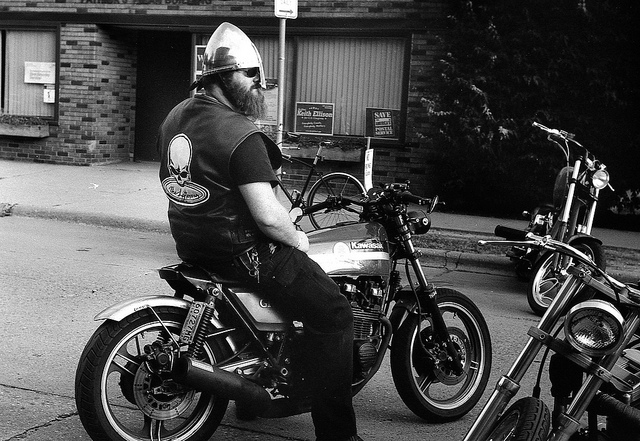
user: Given an image and a question. Answer the question in a short answer. Question: What kind of bike is depicted here? Short Answer:
assistant: motorcycle